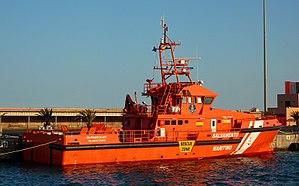
La Sociedad Estatal de Salvamento y Seguridad Marítima, aussi connue par SASEMAR et Salvamento Marítimo est un établissement public chargé de la sûreté maritime dans les eaux espagnoles. Il est placé sur dépendance directe du ministère de l'Équipement via la Direction générale de la Marine marchande.